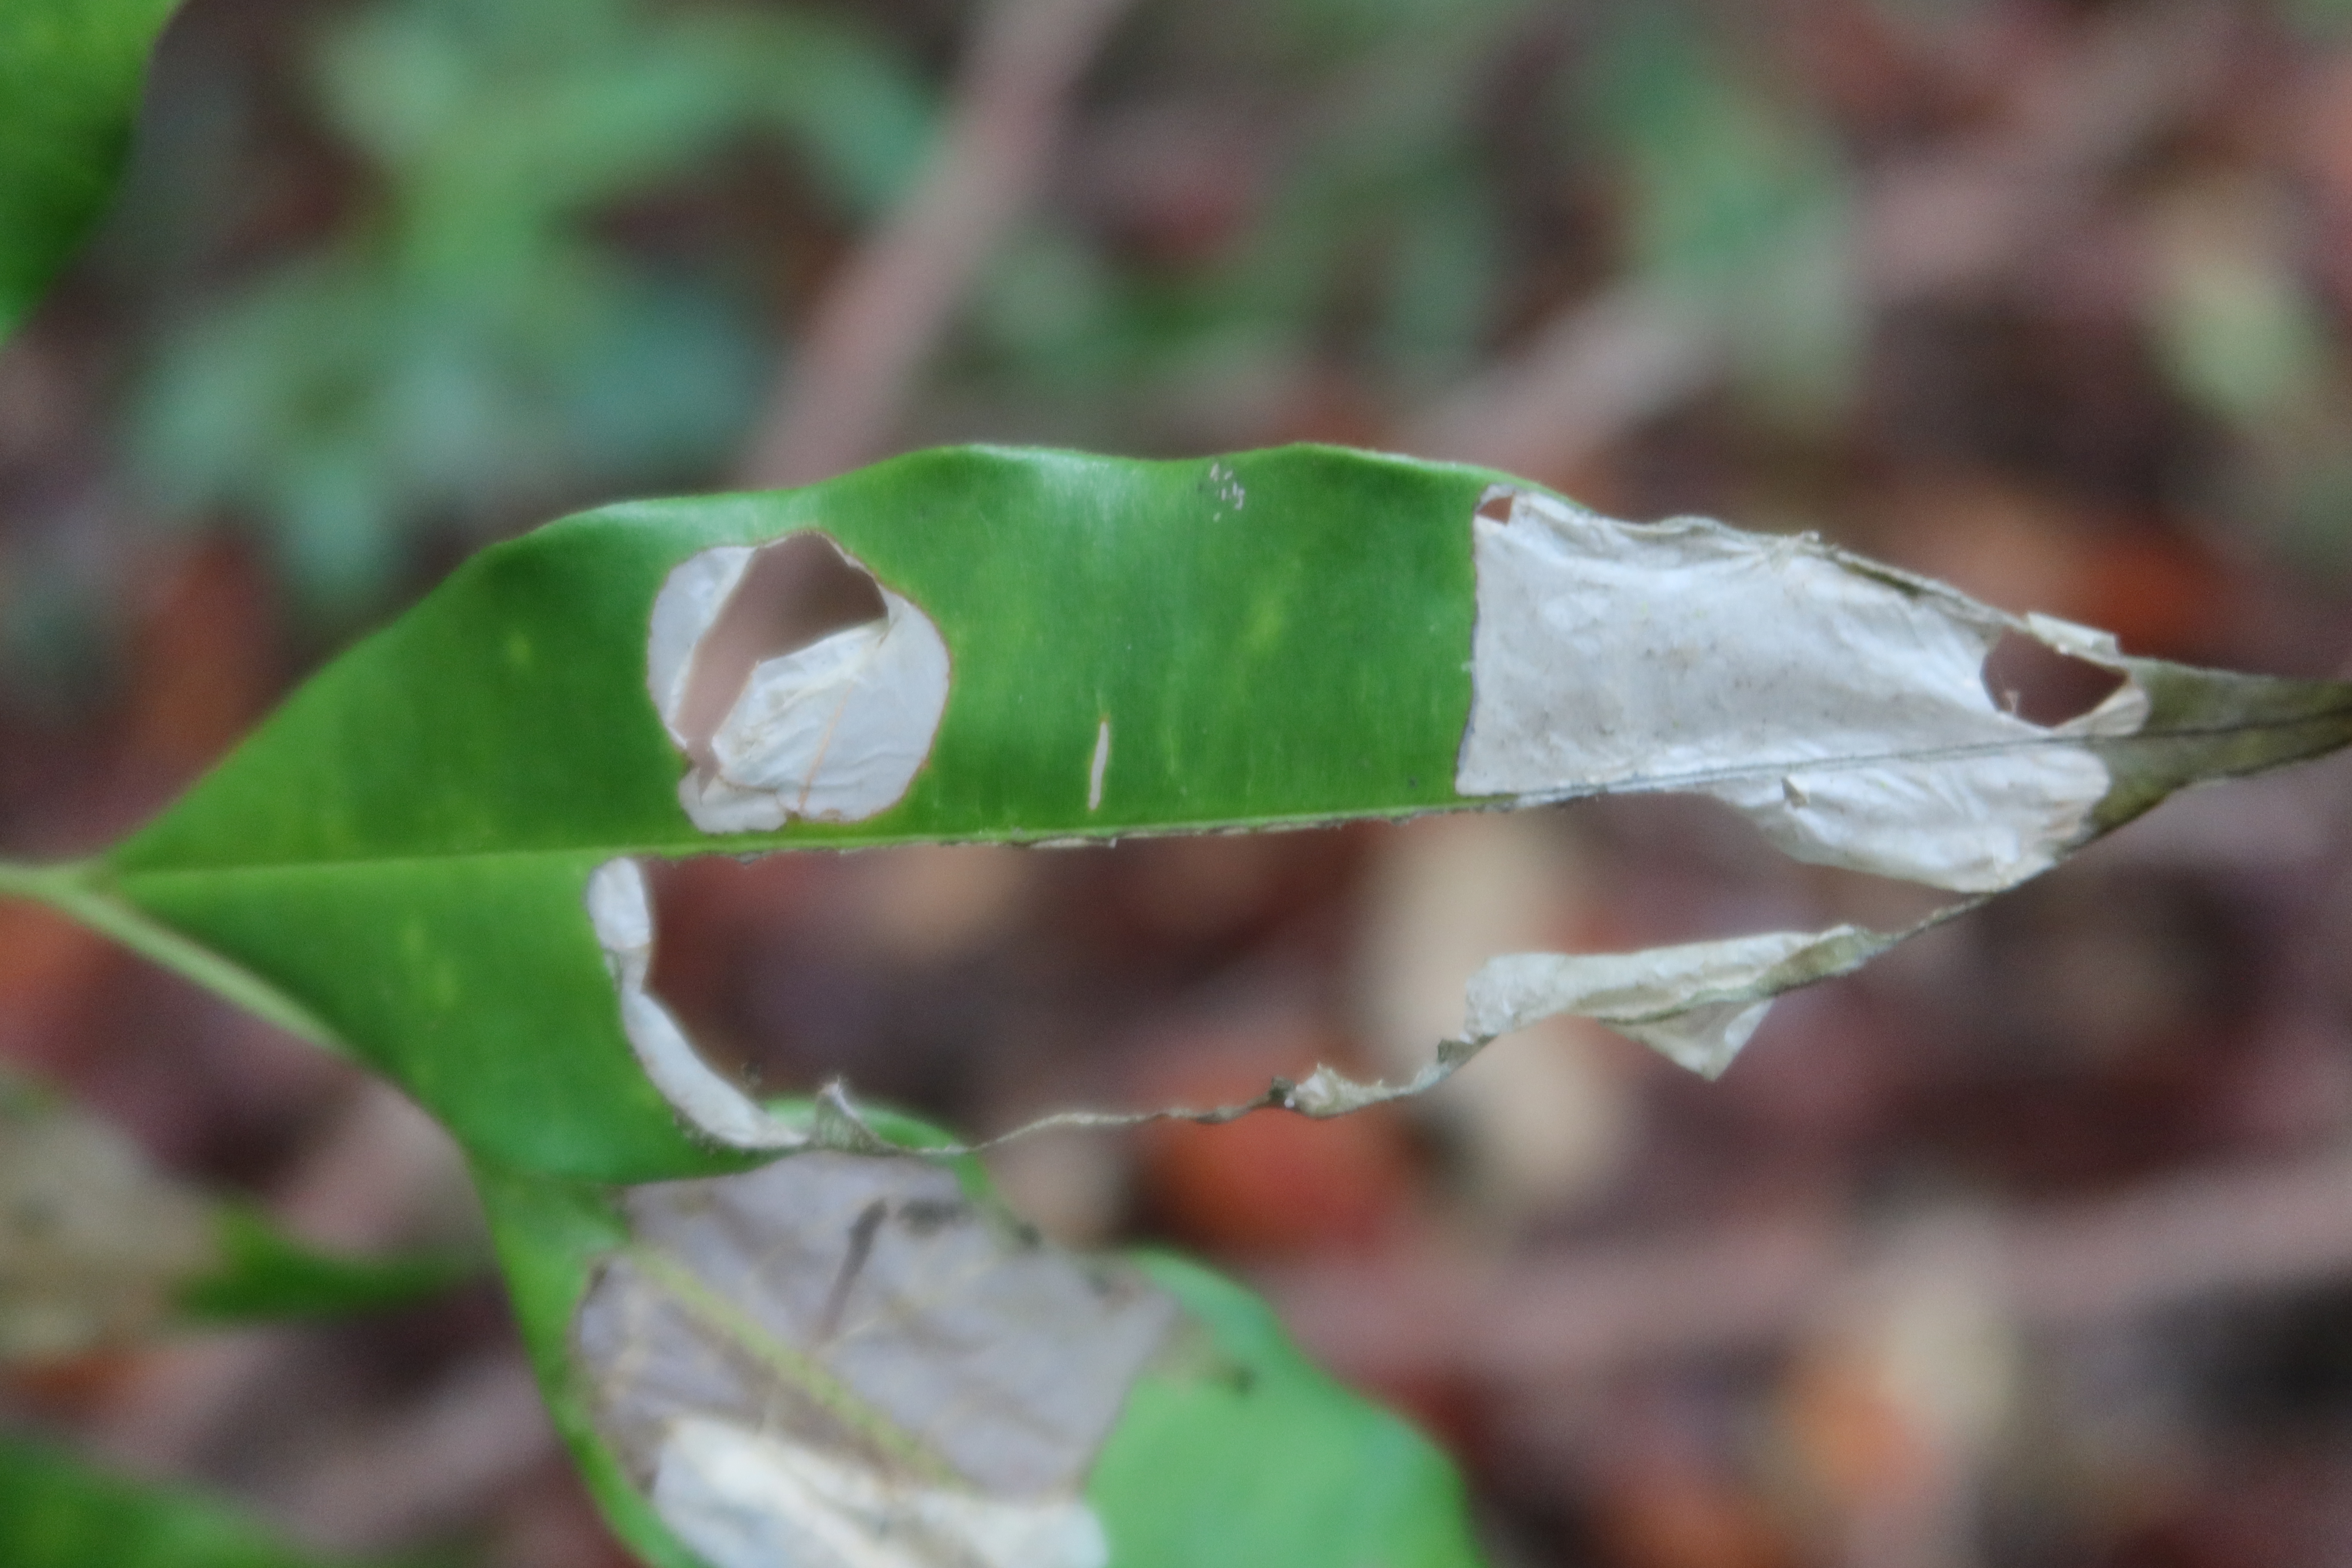
Label: Translucent lesion